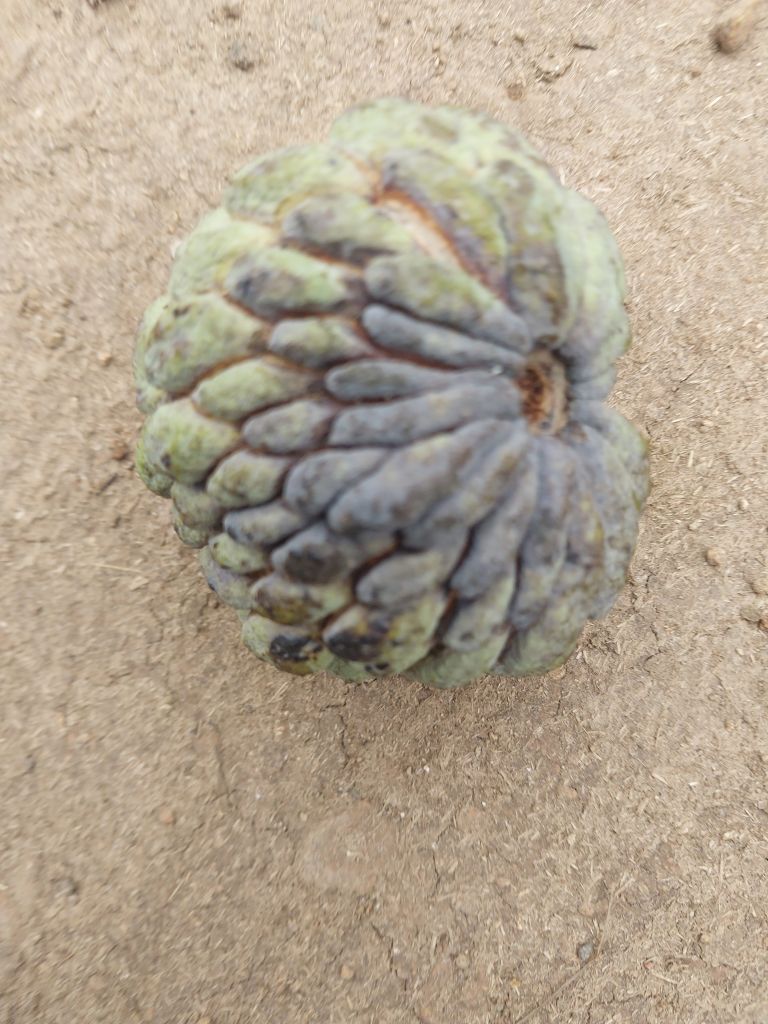
Disease label: Blank Canker